Gladys Pearl Baker

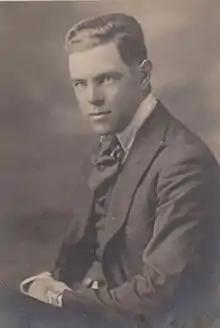

Gladys worked as a negative film cutter under Charles Stanley Gifford, her superior at RKO Pictures. Gifford had separated from his wife, Lillian Priester, in October 1923. They were divorced in May 1925. That same year, Gladys and Gifford, a self-proclaimed womanizer, began an affair. Beside Gifford, Gladys had relationships with other men in 1925.